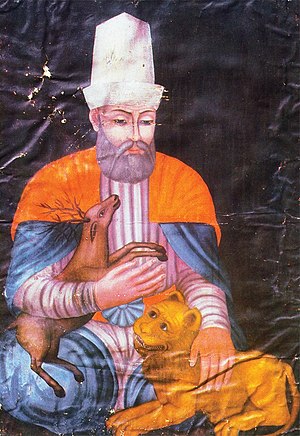
Haji Bektash al-Wali
Haji Bektash al-Wali var en tyrkisk-talende muslimsk mystiker, født i Nishabur i Iran. Han har lagt navn til bektashi-ordenen, og anses af alevitterne som en af de første spredere af alevismen.